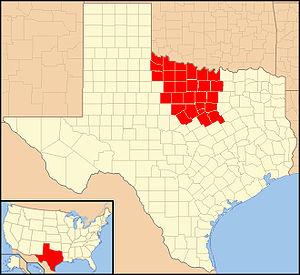
Le diocèse de Fort Worth, au Texas, est un siège de l'Église catholique aux États-Unis érigé le 9 août 1969. Il est suffragant de l'archidiocèse de San Antonio.